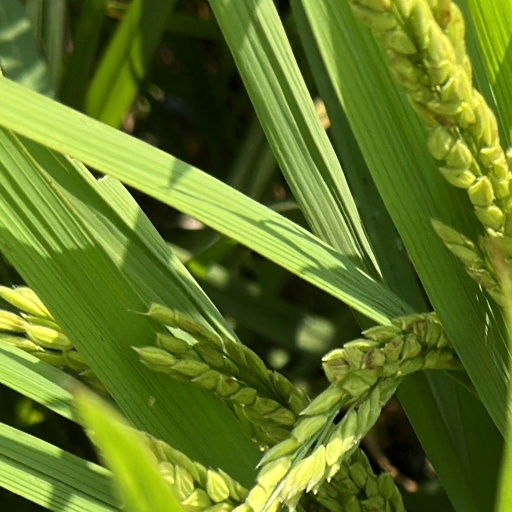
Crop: rice